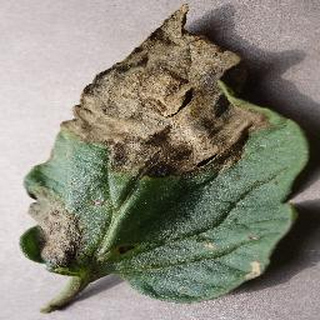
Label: tomato_late_blight